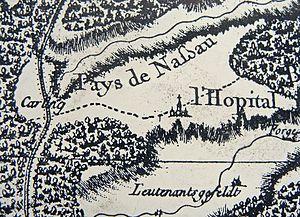
Extrait de la carte de Cassini avec les communes de Carling et de L'Hôpital (Lorraine). Carte du XVIIIe siècle.
L'église Saint-Nicolas de L'Hôpital, du Centre ou encore Saint-Nicolas du Centre, est un édifice religieux dédié à Saint Nicolas de Myre, qui a été élevé du XIIIᵉ siècle au XIXᵉ siècle sur un coteau proche de L'Hôpital, le long de l'ancienne voie romaine Metz-Mayence-Worms. Elle est considérée comme église et paroisse-mère de toutes les autres paroisses catholiques de L'Hôpital et de Carling.